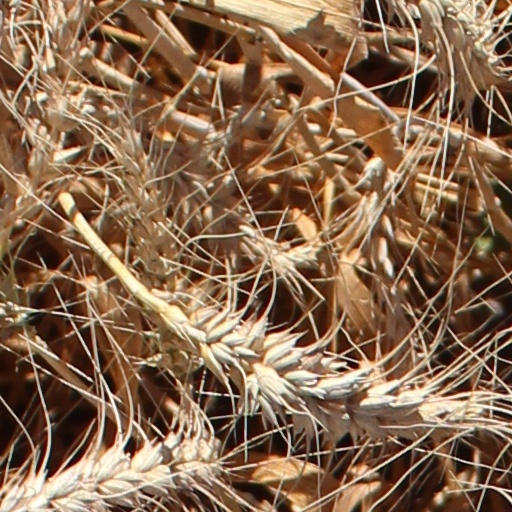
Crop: wheat